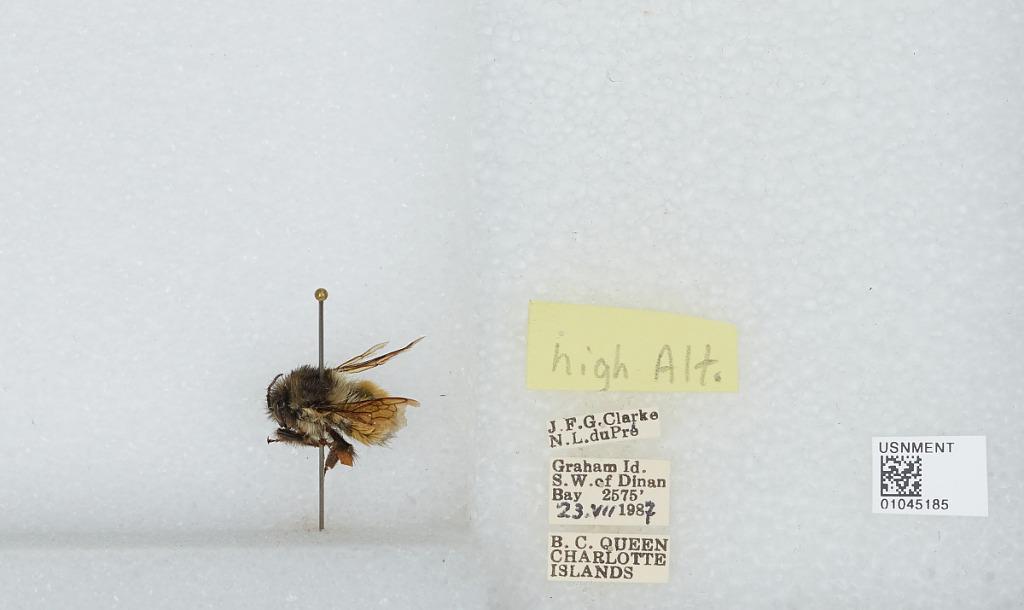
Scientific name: Bombus sp.
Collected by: J. Clarke & N. duPre
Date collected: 1987-7-23
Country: Canada
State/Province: British Columbia
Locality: Graham Island S.W. of Dinan Bay, Queen Charlotte Islands
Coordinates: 53.6423, -132.683